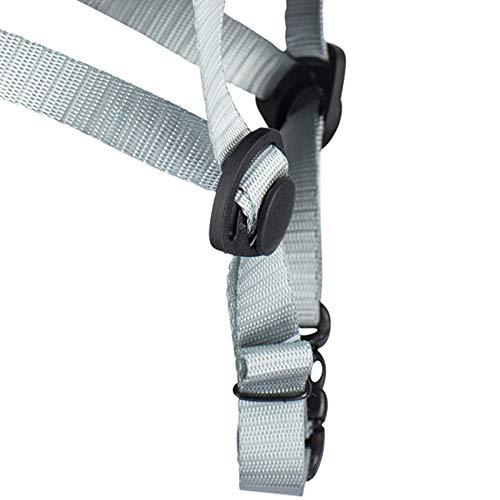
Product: K2 Varsity Helmet
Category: Sports & Outdoors | Outdoor Recreation | Skates, Skateboards & Scooters | Skateboarding | Protective Gear
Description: Durable ABS Shell.
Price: $29.99 - $35.95
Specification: Shipping Information: View shipping rates and policies|ASIN: B082BW81MK|    #2311    in Inline & Roller Skating Equipment